Mapuche history

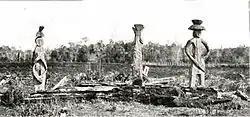
Mapuche graveyard

The "machi" (shaman), a role usually played by older women, is an extremely important part of the Mapuche culture. The performs ceremonies for the warding off of evil, for rain, for the cure of diseases, and has an extensive knowledge of Chilean medicinal herbs, gained during an arduous apprenticeship. Chileans of all origins and classes make use of the many traditional herbs known to the Mapuche. The main healing ceremony performed by the machi is called the .